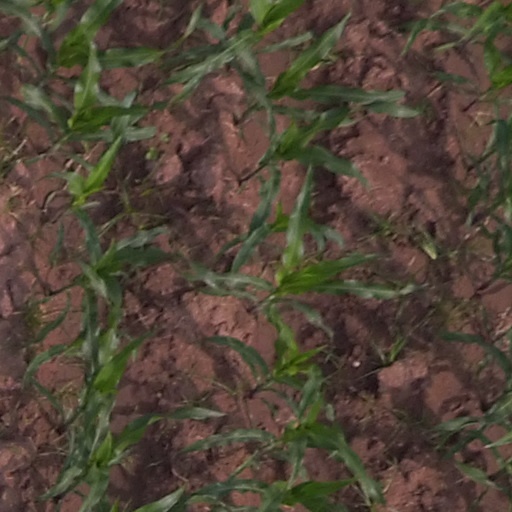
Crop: maize; corn